Hans Albert

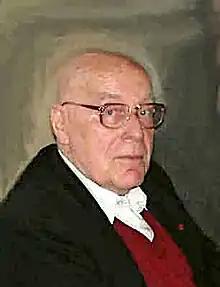
Albert in 2005

Hans Albert (8 February 1921 24 October 2023) was a German philosopher. He was professor of social sciences at the University of Mannheim from 1963, and remained at the university until 1989. His fields of research were social sciences and general studies of methods. He was a critical rationalist, paying special attention to rational heuristics. Albert was a strong critic of the continental hermeneutic tradition coming from Heidegger and Gadamer.